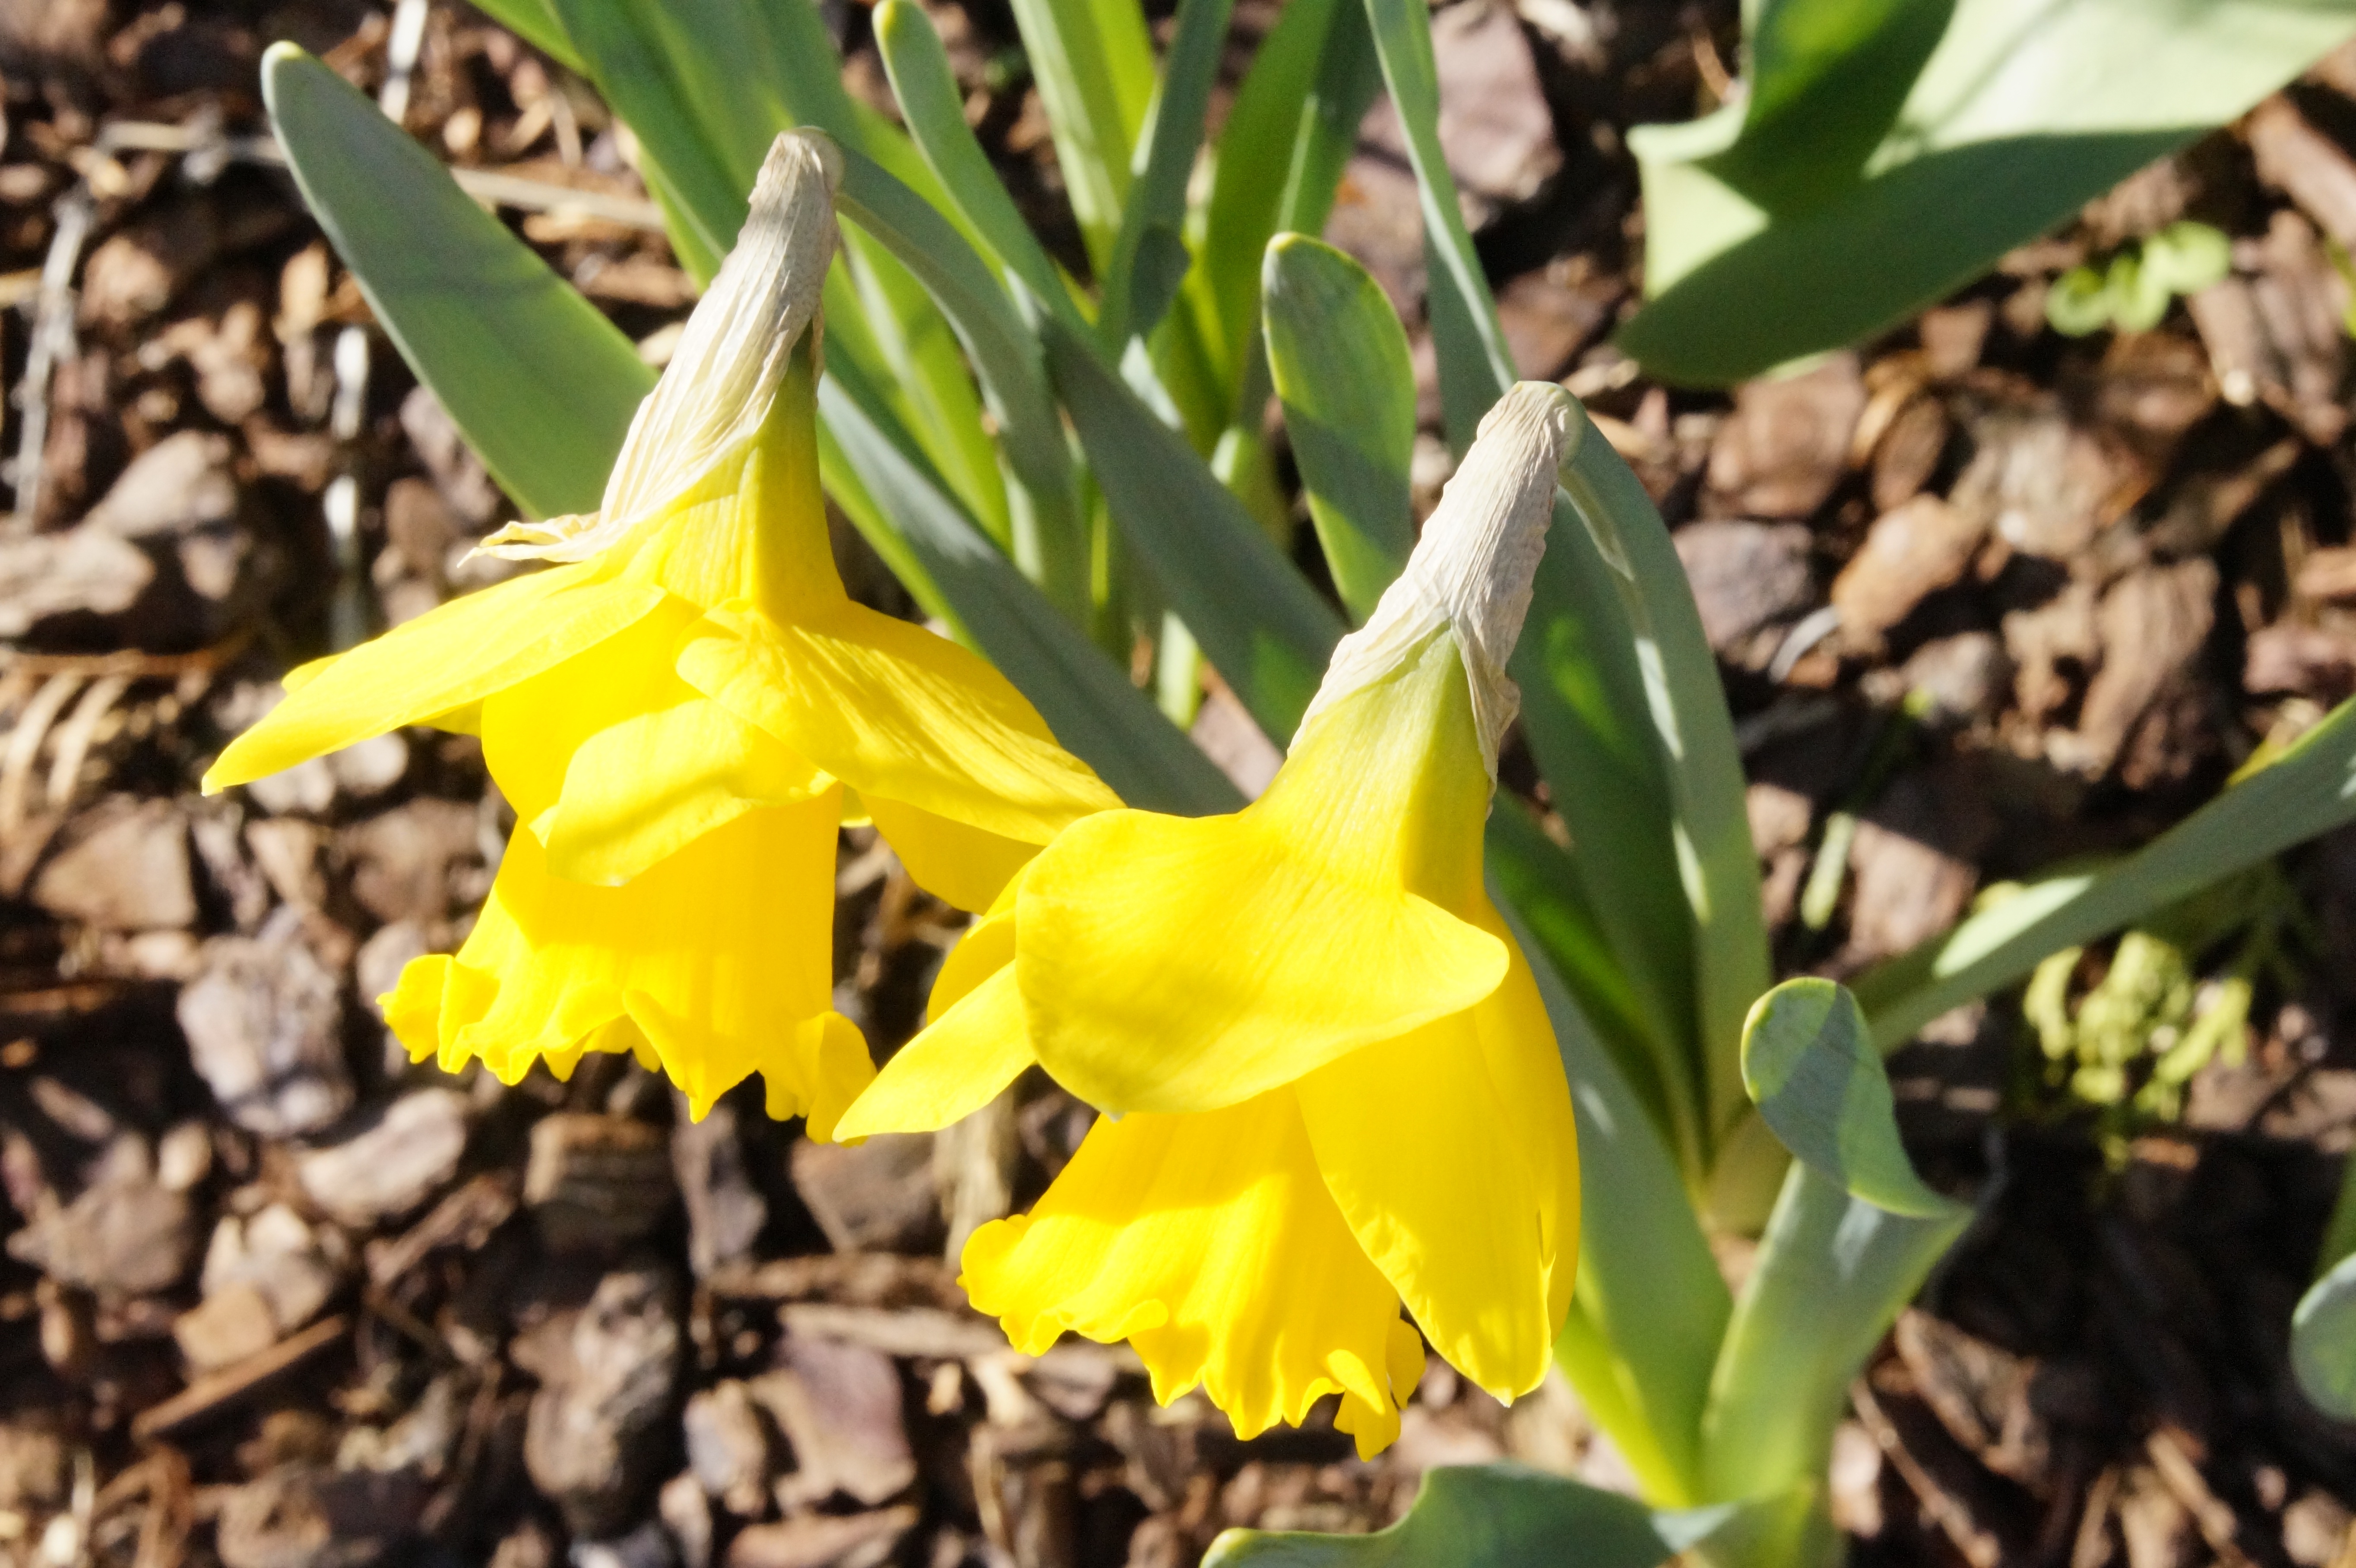
nature, plant, flower, spring, botany, two, yellow, flora, wildflower, flowers, bright, daffodils, narcissus, easter, flowering plant, easter greeting, osterglocken, yellow daffodils, land plant, fawn lily